Agimat ng Agila

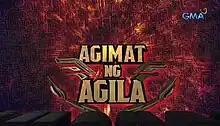
Title card

( / international title: "The Eagle's Quest") is a Philippine television drama fantasy series broadcast by GMA Network. Directed by Rico Gutierrez, it stars Bong Revilla. It premiered on May 1, 2021 on the network's Sabado Star Power sa Gabi line up. The series concluded on May 7, 2022 with a total of two seasons and 27 episodes.